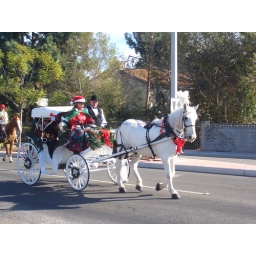
The famous white horses bred by Adolfo Camarillo here in the late 1800s.